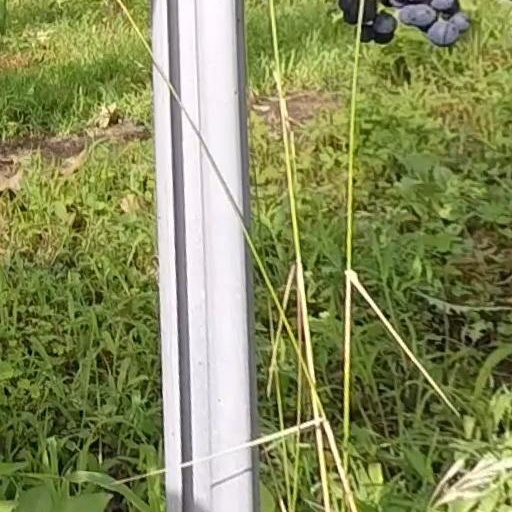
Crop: grape